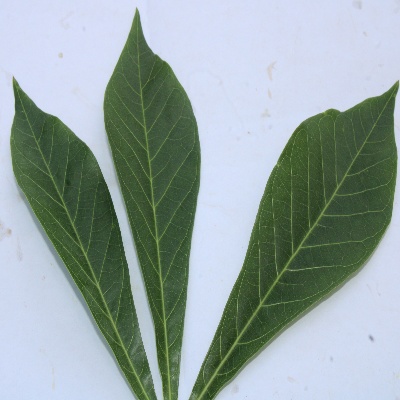
Crop: Cassava
Condition: healthy